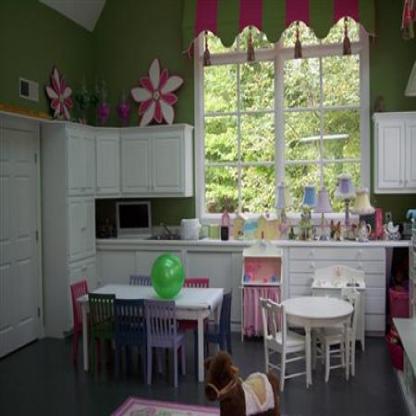
Scene: Indoor